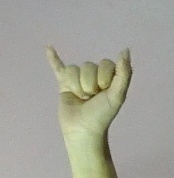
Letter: ya